Demolition Man (film)

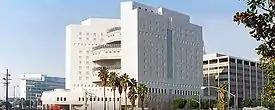
The cryo-prison was set in the Metro Detention Center in downtown Los Angeles.

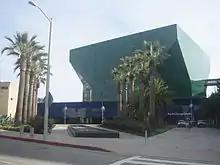
The Pacific Design Center was used as Sunrise Court, Lenina Huxley's apartment building.

"Demolition Man" was the first production to film at the Los Angeles Convention Center after it was rebuilt in the 1990s, it was used as the Cocteau Center.